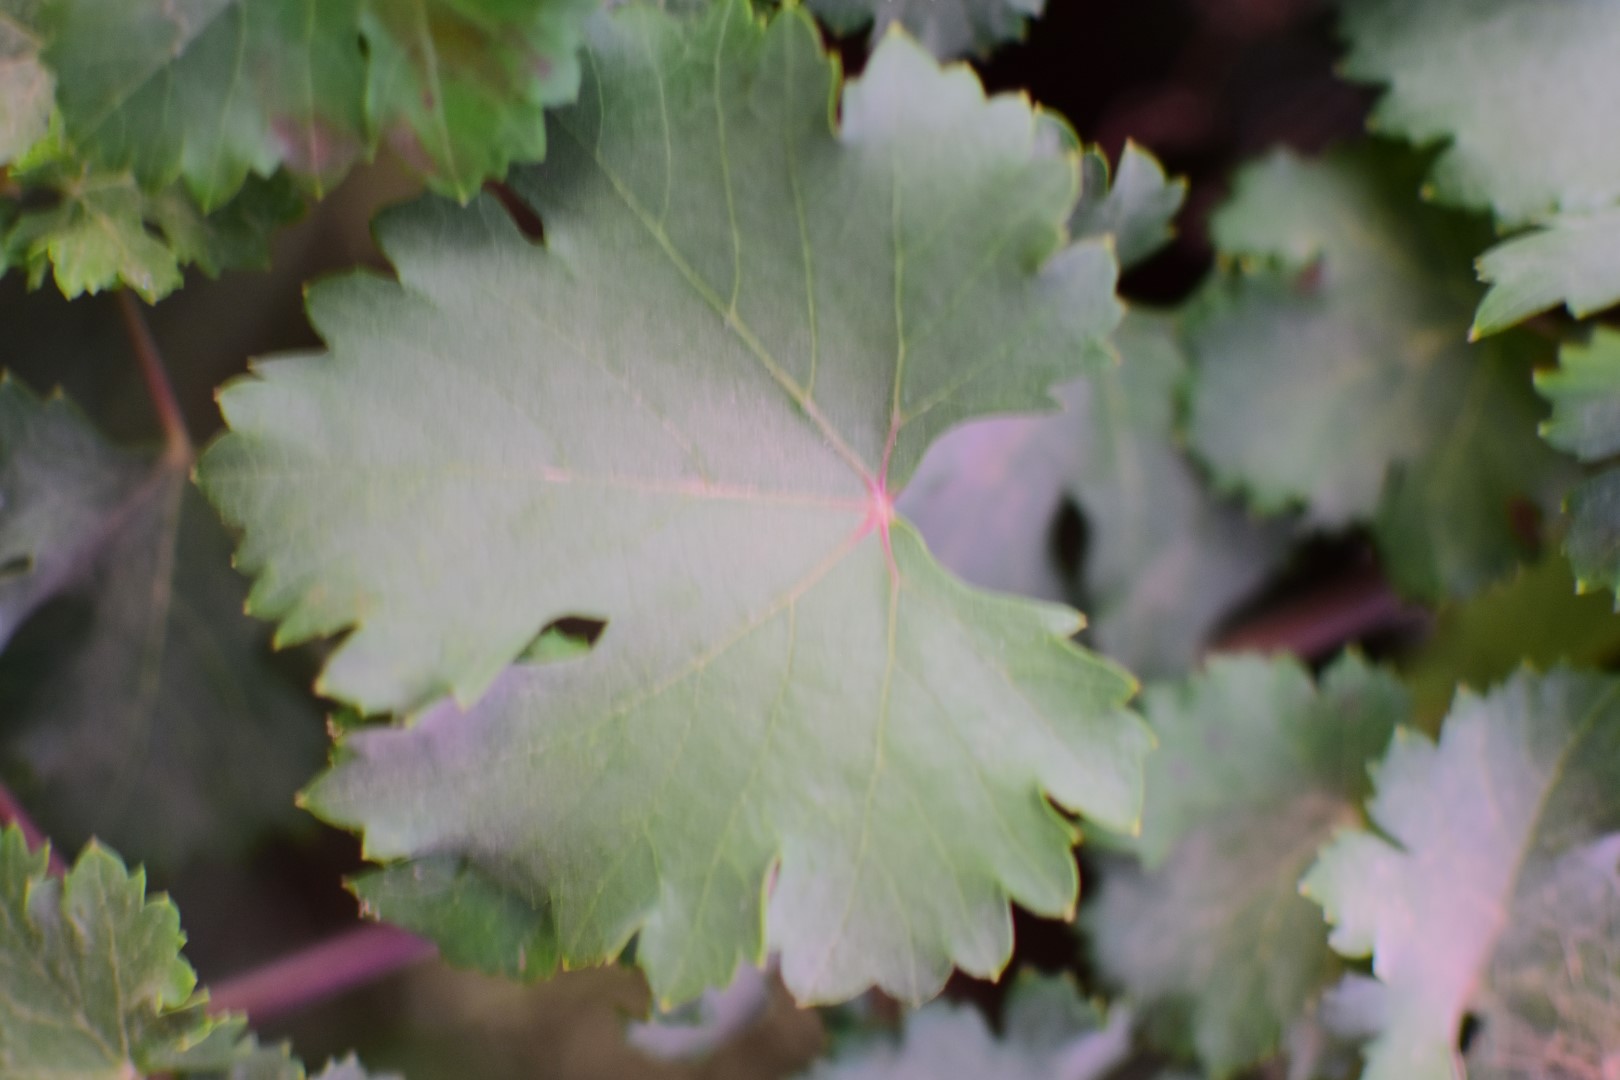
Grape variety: Aswud Balad